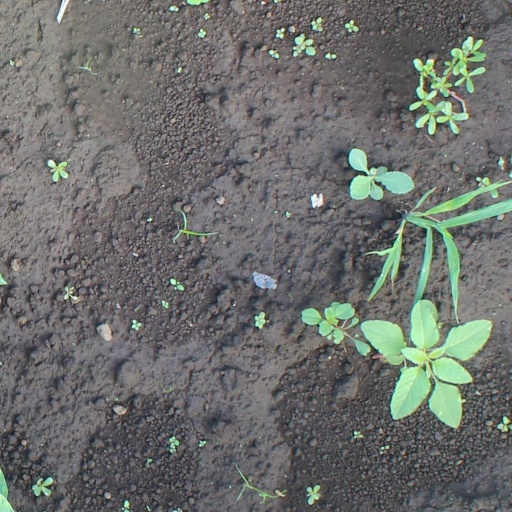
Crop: soybean